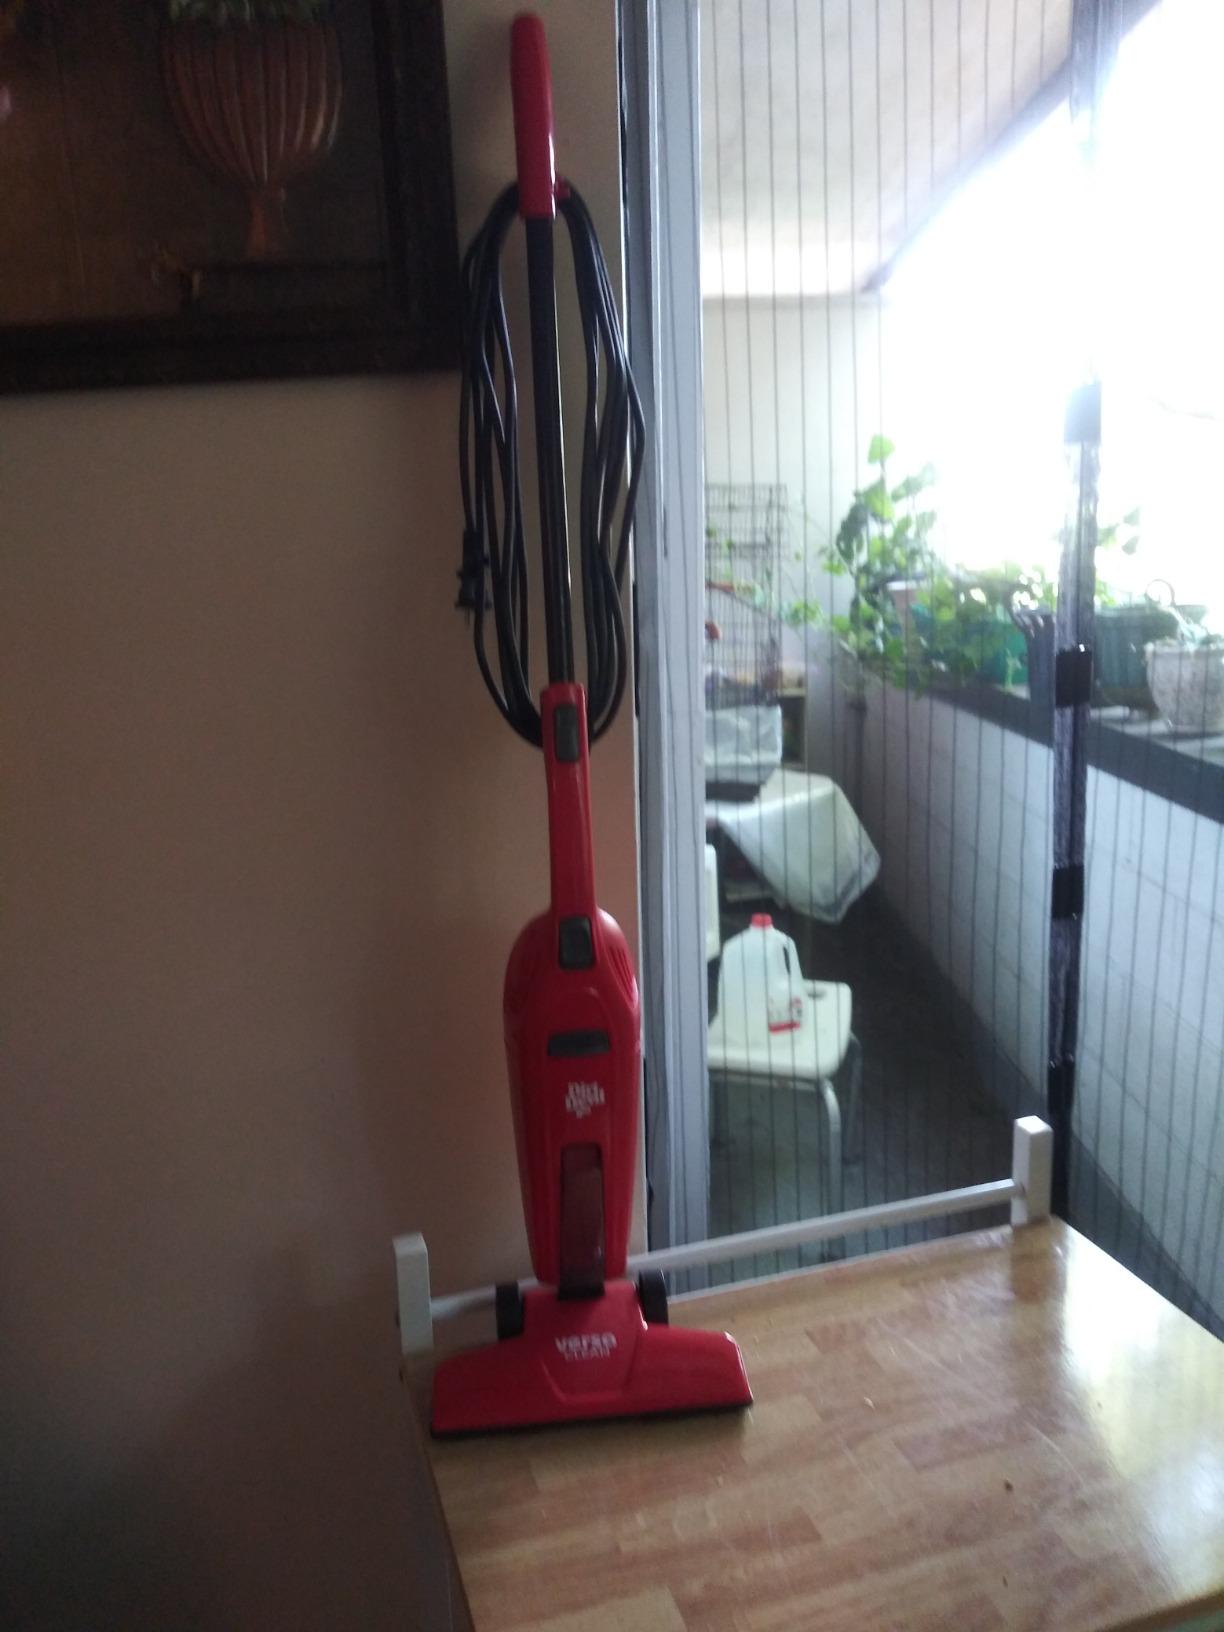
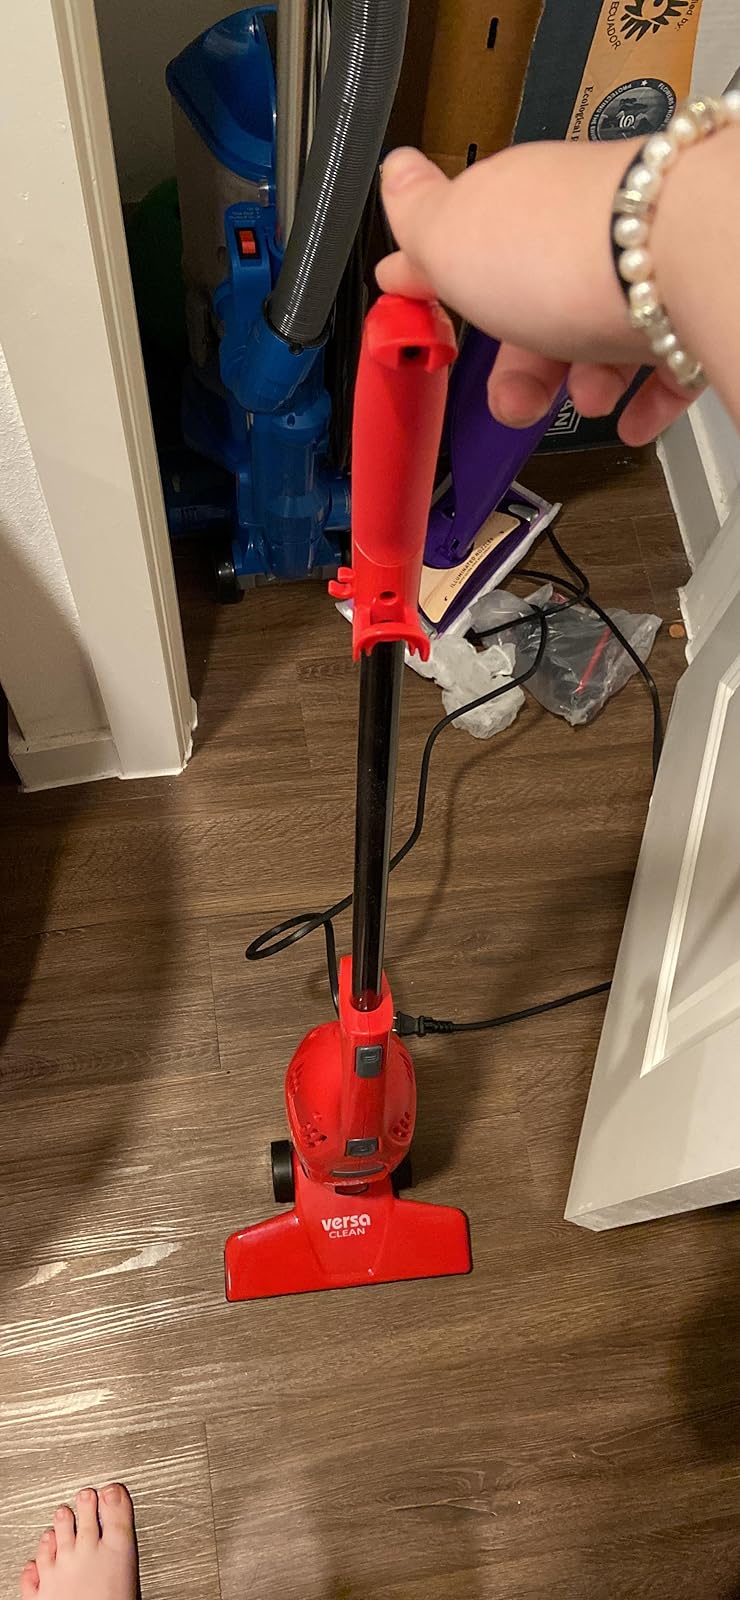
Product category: items_vacuum
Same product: yes